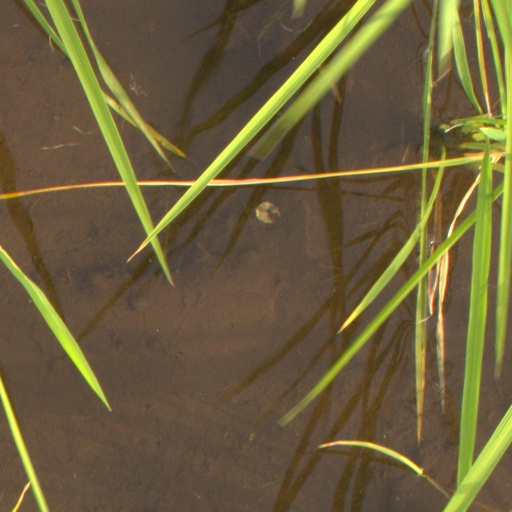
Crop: rice